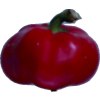
Label: red_pepper